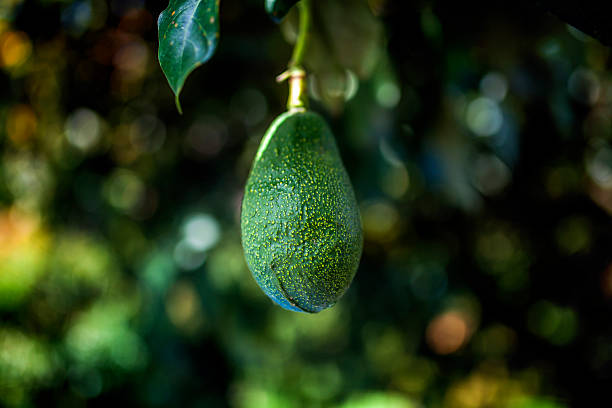
Label: Avocado